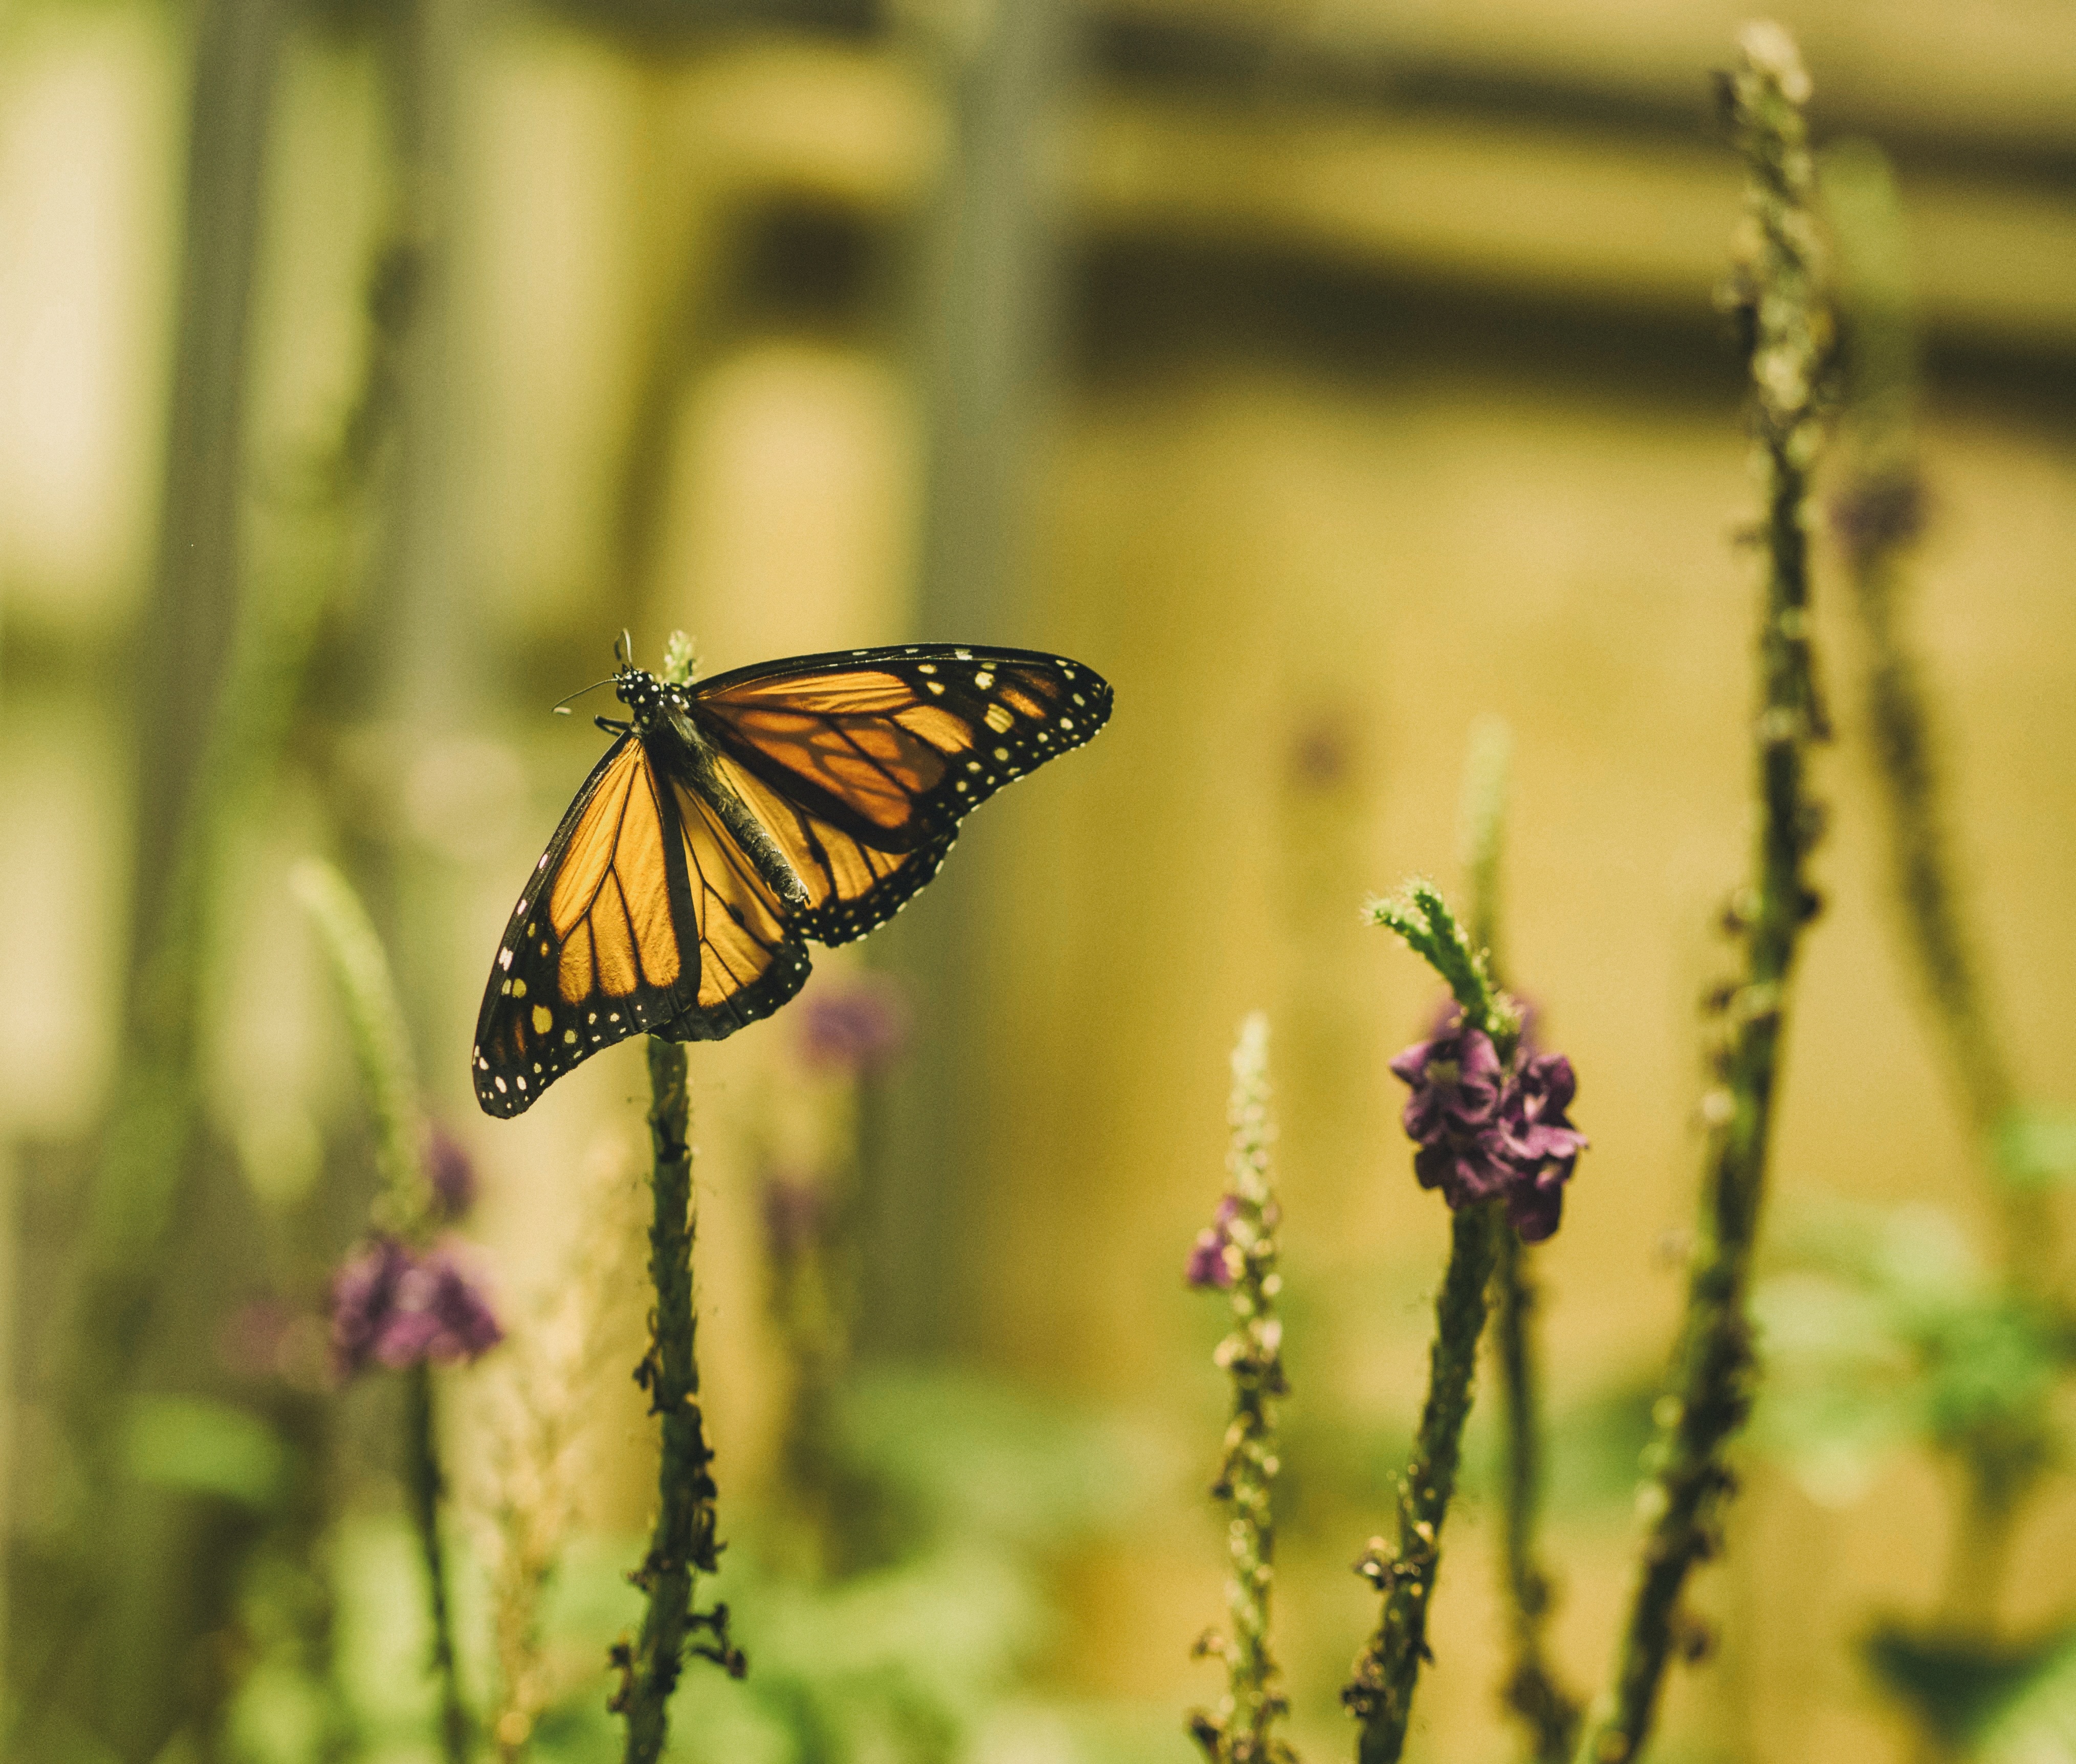
butterfly, nature, moths and butterflies, insect, flora, monarch butterfly, green, yellow, fauna, lycaenid, macro photography, wildlife, photography, flower, close up, botany, invertebrate, grass, nectar, leaf, prairie, pollinator, meadow, arthropod, wildflower